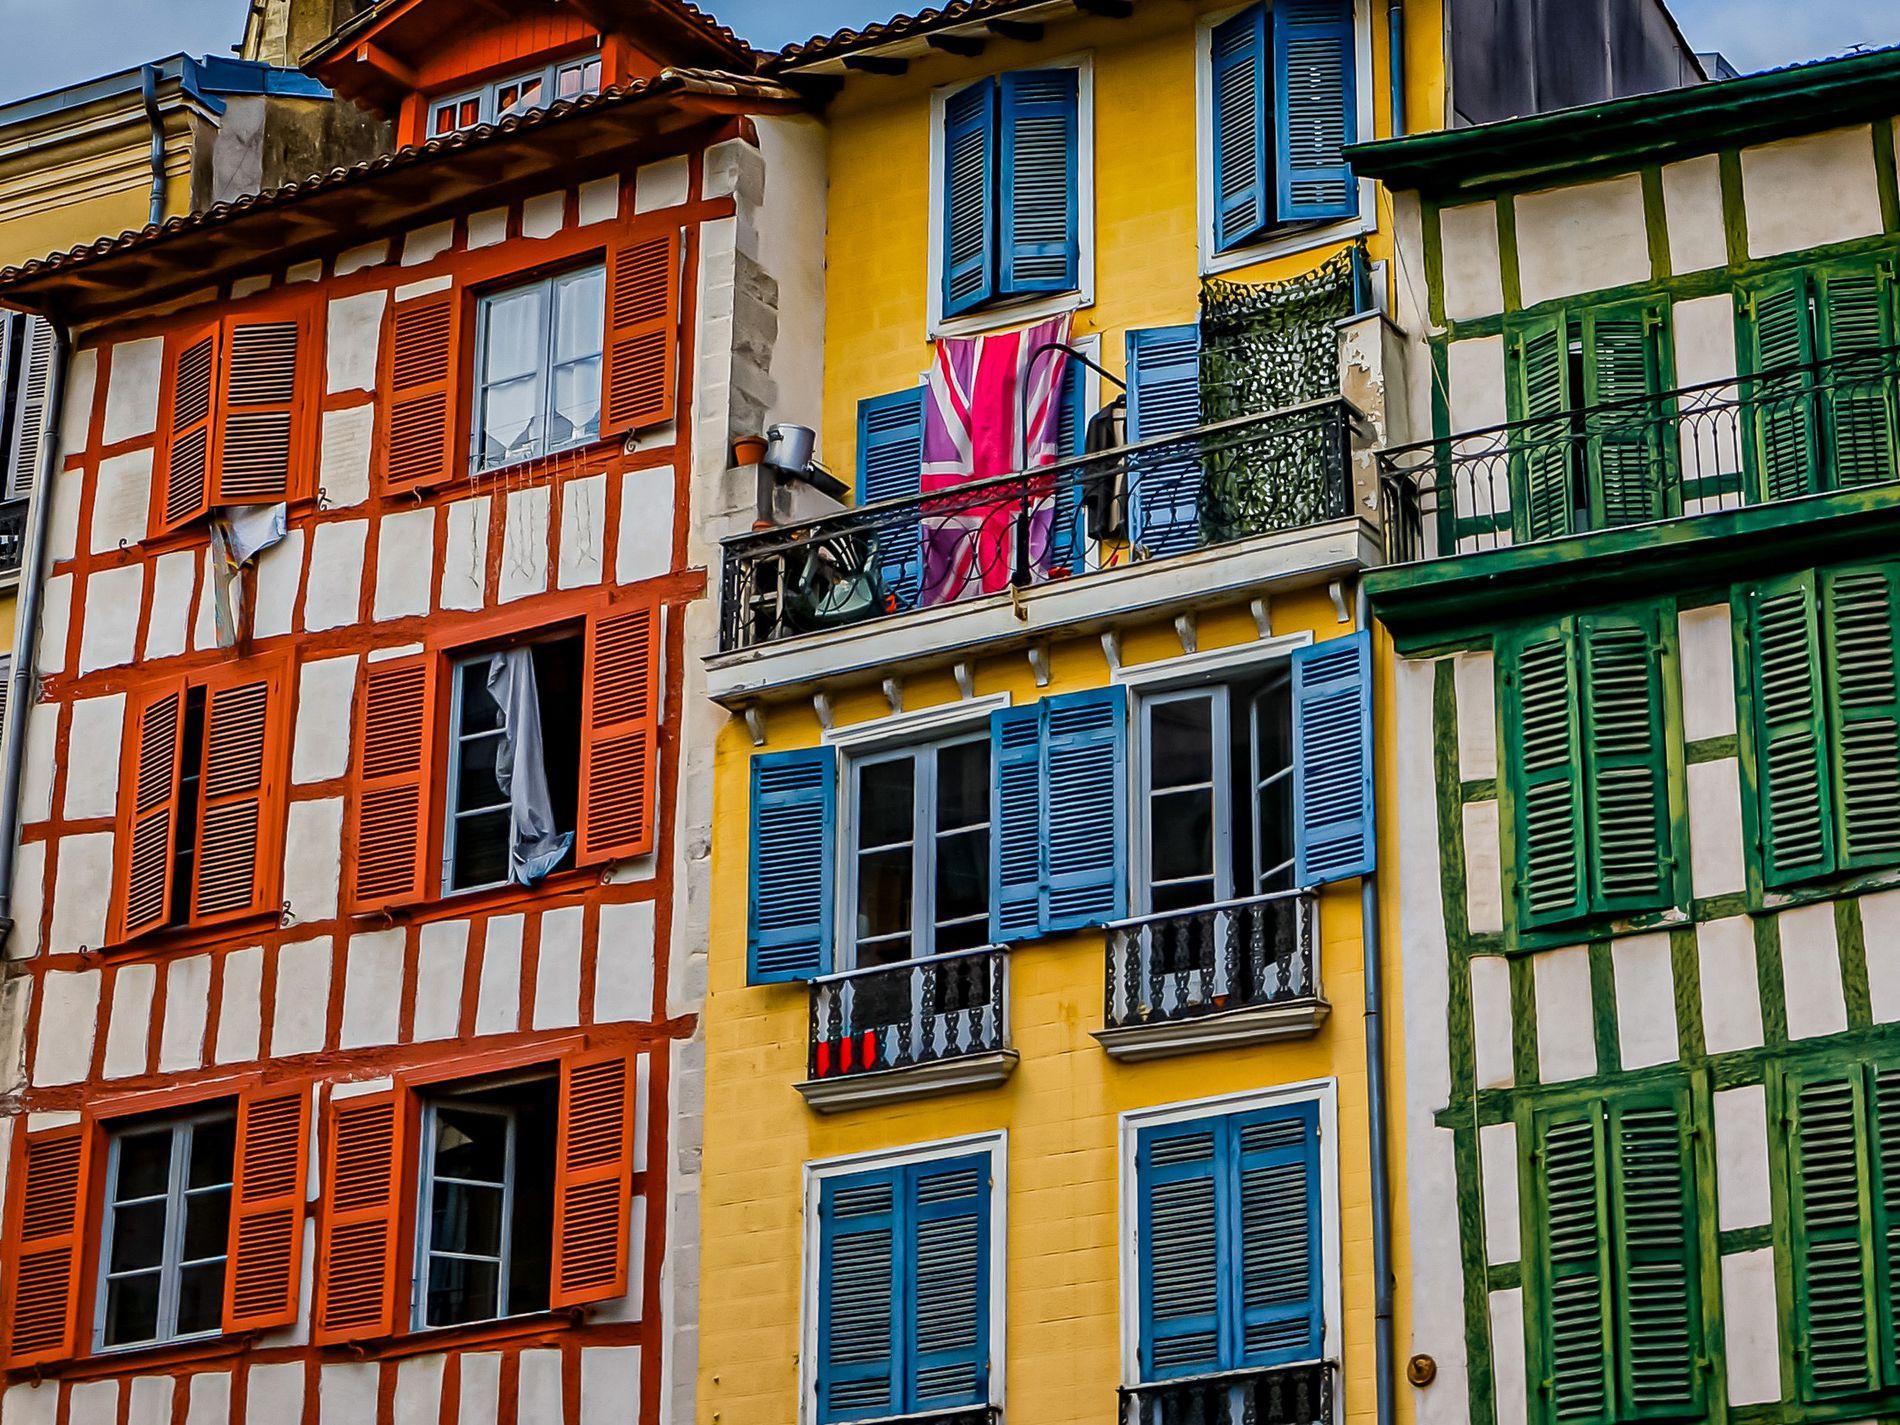
Colorful Facades
photograph depicting the bright and colorful facades of a series of buildings. The buildings are characterized by their multicolored walls and contrasting shutters, the distinctive style of the Basque area, and even more so in towns like Bayonne, France.
Medium Shot taken in daylight: The camera is placed to center the frame on the facades of the buildings, so that there is sufficient detail to enjoy the architecture and the color palette of various colors: blue, green, orange, white without taking a much broader picture of the street or environment.
Labels: Curtain, Shutter, Window, Home Decor, Window Shade, City, Urban, Person, Architecture, Building, Outdoors, Shelter, Neighborhood, Buildings, Balcony, Sky, Windows, Balconies
Camera: SONY NEX-5N
Lens: E 18-55mm F3.5-5.6 OSS
Aperture: F8
Exposure: 1/250 sec
ISO: 100
Focal length: 32